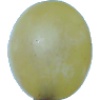
Label: Grape White 1